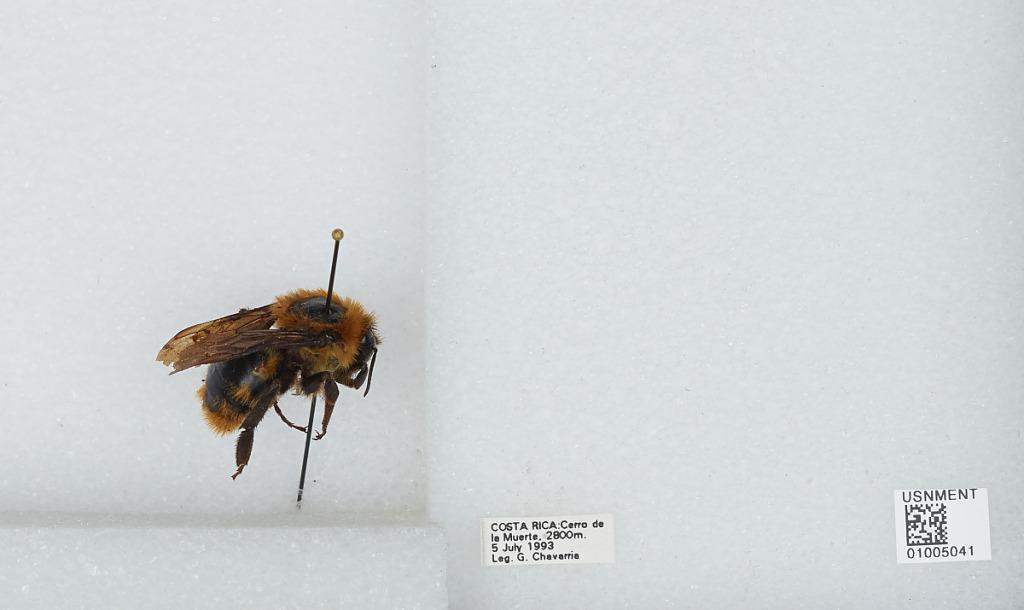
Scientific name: Bombus (Pyrobombus) ephippiatus (Say)
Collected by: G. Chavarria
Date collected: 1993-7-5
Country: Costa Rica
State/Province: San Jose
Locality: Cerro de la Muerte
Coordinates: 9.5583, -83.7239